Ryomgård railway station

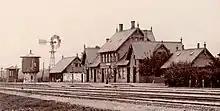
Ryomgård station in 1890.

The station opened on 26 August 1876 as the railway company Østjyske Jernbane (ØJJ) opened the railway line Randers-Ryomgaard-Grenaa from Randers to Grenaa. In 1877, ØJJ opened a branch line from Ryomgård to Aarhus, and just a few years later the trains starting running directly between Grenaa and Aarhus, with the Ryomgård-Randers section being reduced to a branch line used mostly for rail freight transport until it was closed altogether on 2 May 1971.